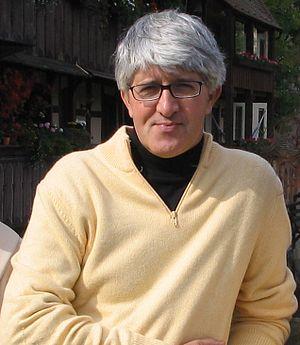
Giuseppe Severgnini, dit Beppe Severgnini, OMRI, OBE, est un écrivain, un journaliste et un commentateur de télévision italien.